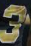
Number: 3